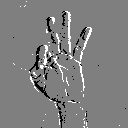
ASL letter: f